Valero Energy

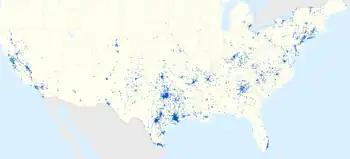
Map of gas stations branded with brands of Valero (including ""Valero"", ""Shamrock"", ""Diamond Shamrock"" & ""Beacon"") as of December 2020

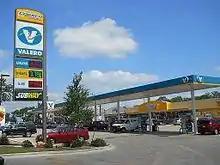
The flagship Valero fueling station located at UTSA Blvd. and I-10 West in San Antonio, TX, prior to its 2018 re-branding to Circle K. It is currently operated by Alimentation Couche-Tard, which owns the Circle K brand.

Valero retails gasoline branded as Valero, Shamrock, Diamond Shamrock, Beacon, and Total, the last under license from TotalEnergies. While this arm of the company was the most visible to the public, it was, according to CEO Bill Greehey, "a very small part of [Valero's] operations".